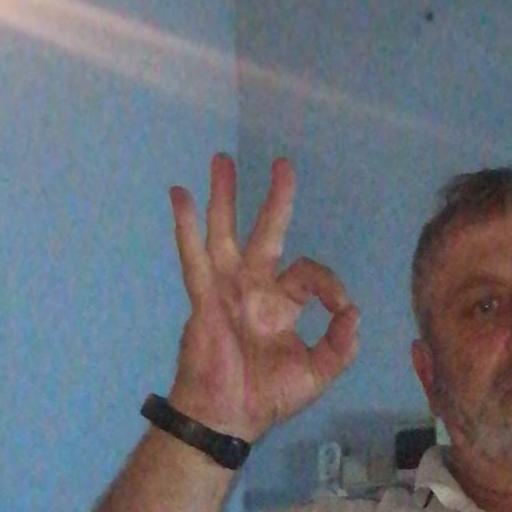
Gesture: ok